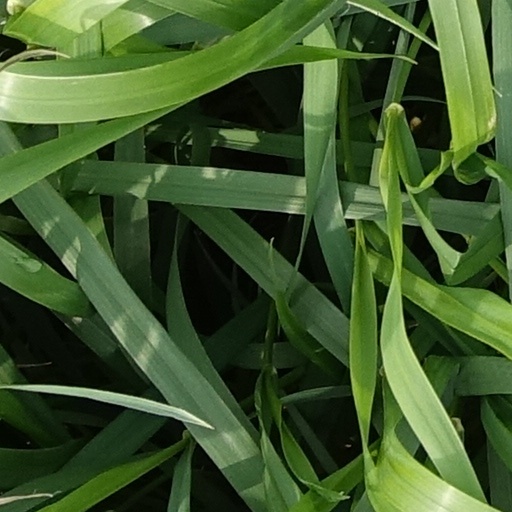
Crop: wheat